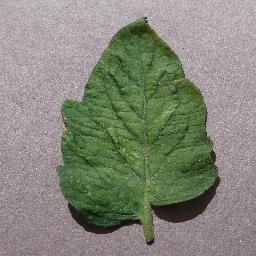
Label: Tomato___Spider_mites Two-spotted_spider_mite